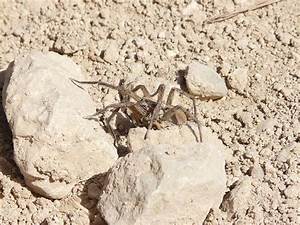
Label: spider